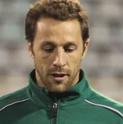
Age: 31